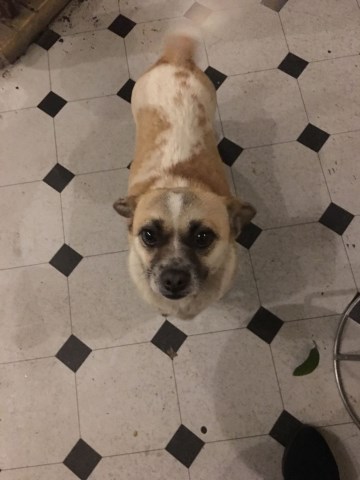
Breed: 3336-n000121-chinese_rural_dog